Lev Tolstoy (rural locality)

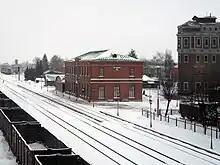
Lev Tolstoy railway station in 2010

Lev Tolstoy is a rural locality (a settlement) and the administrative center of Lev-Tolstovsky District of Lipetsk Oblast, Russia. Population: Until 1932 it was known as Astapovo.